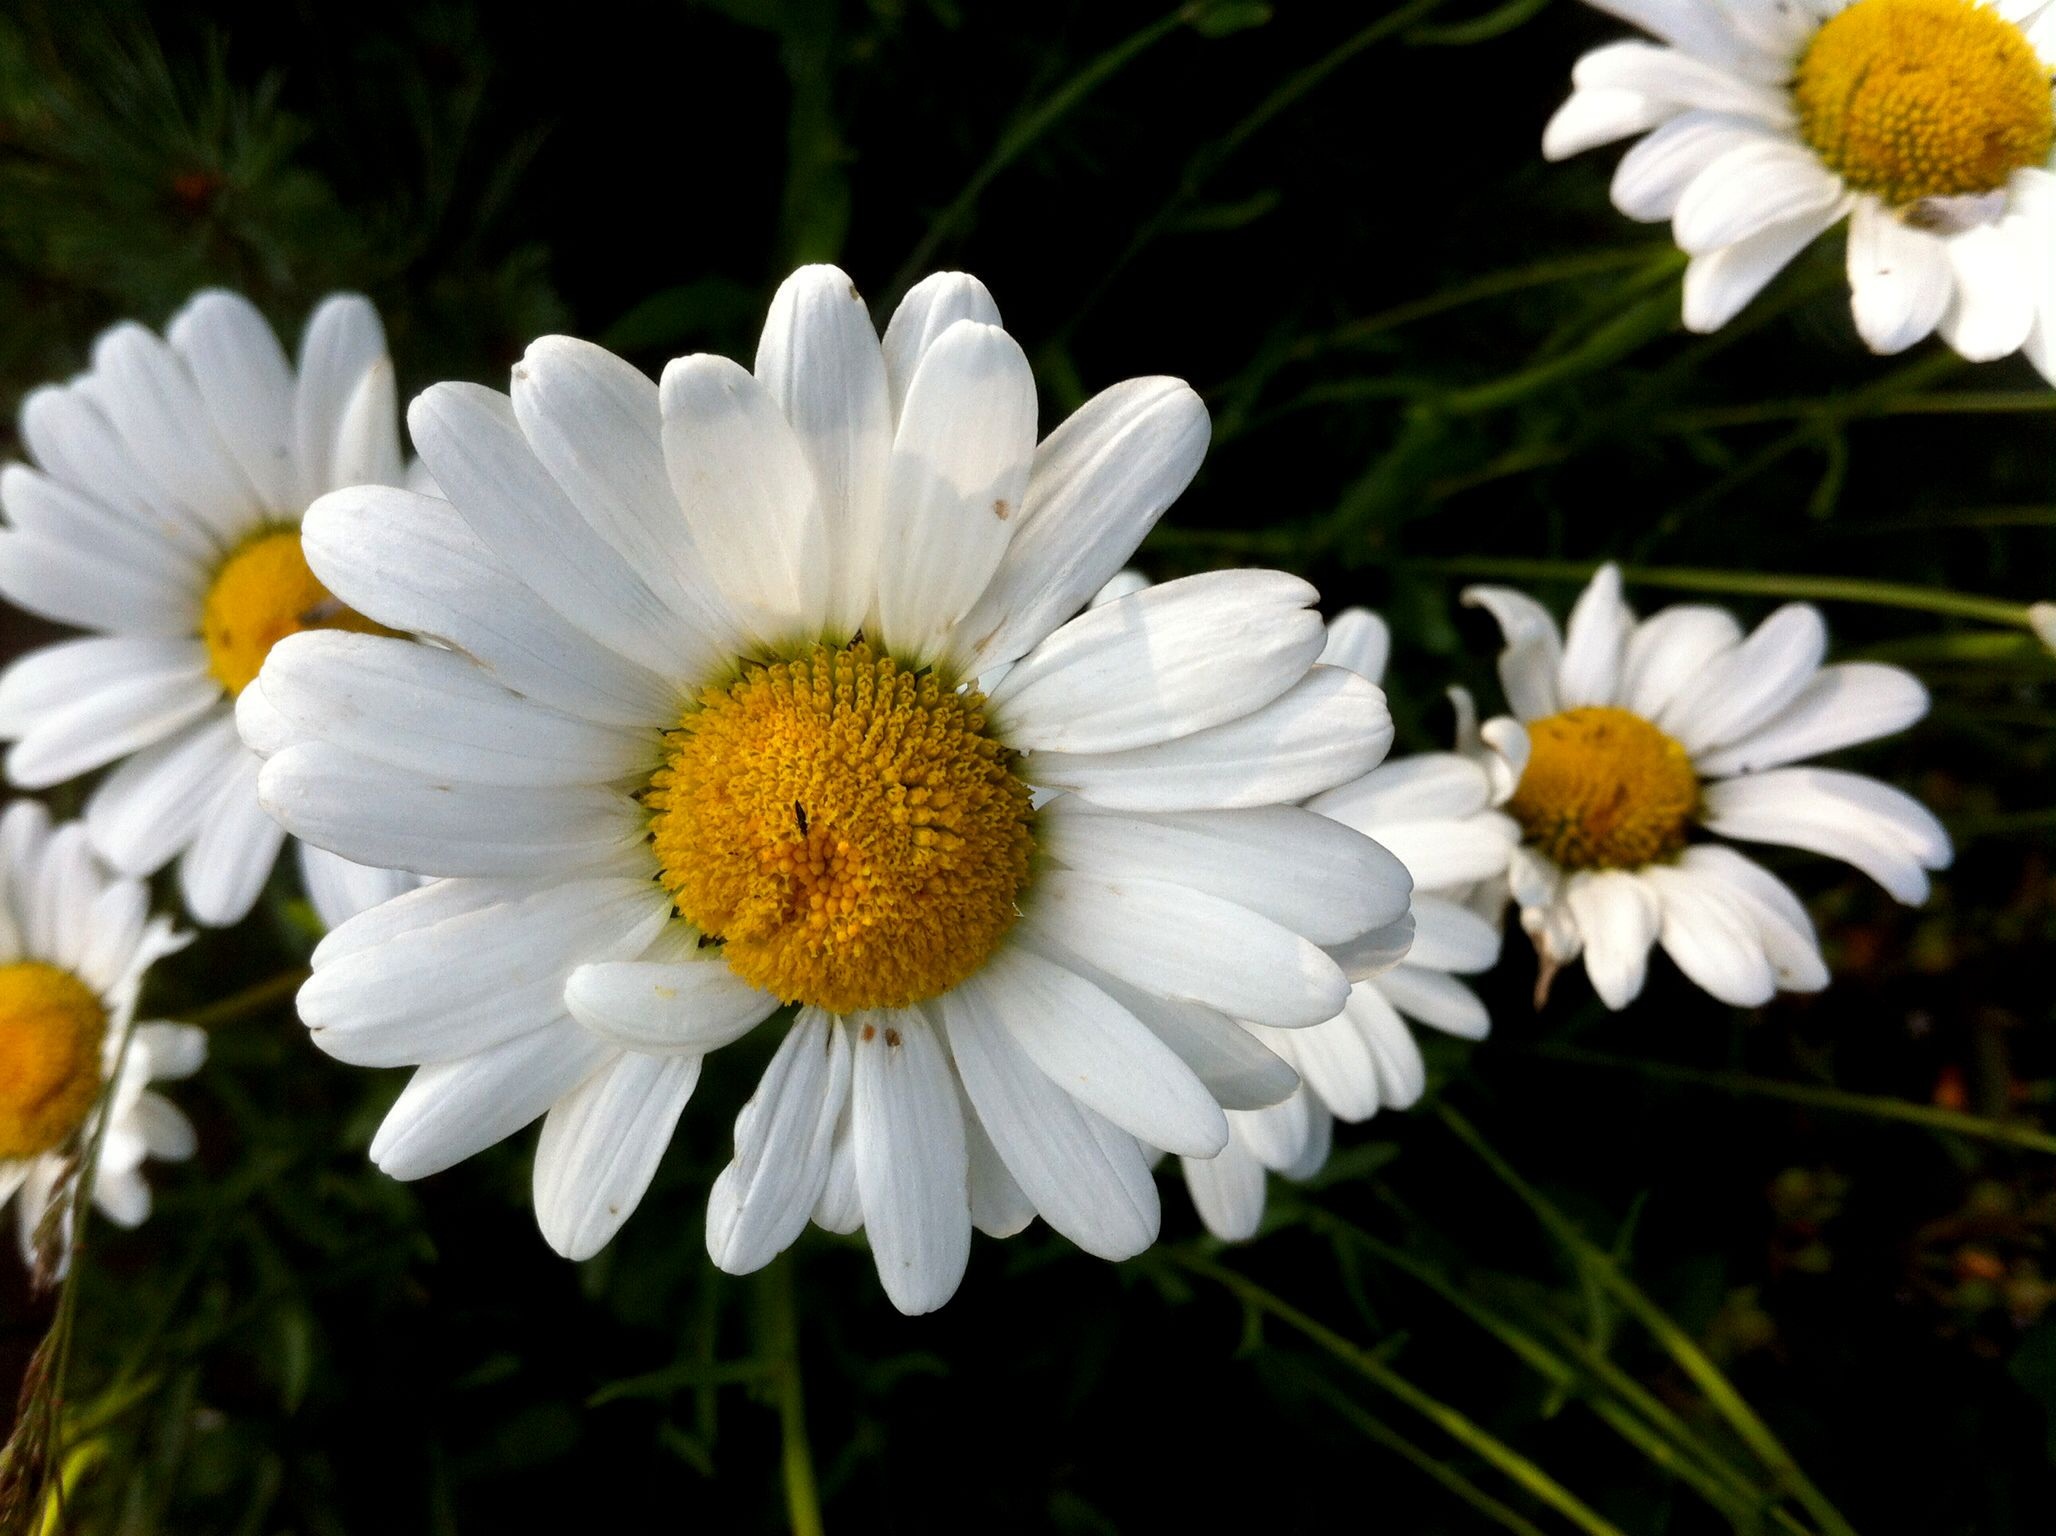
nature, plant, white, meadow, flower, petal, bloom, daisy, spring, botany, close, flora, floristry, macro photography, flowering plant, daisy family, flower bouquet, oxeye daisy, land plant, chamaemelum nobile, marguerite daisy, chrysanths